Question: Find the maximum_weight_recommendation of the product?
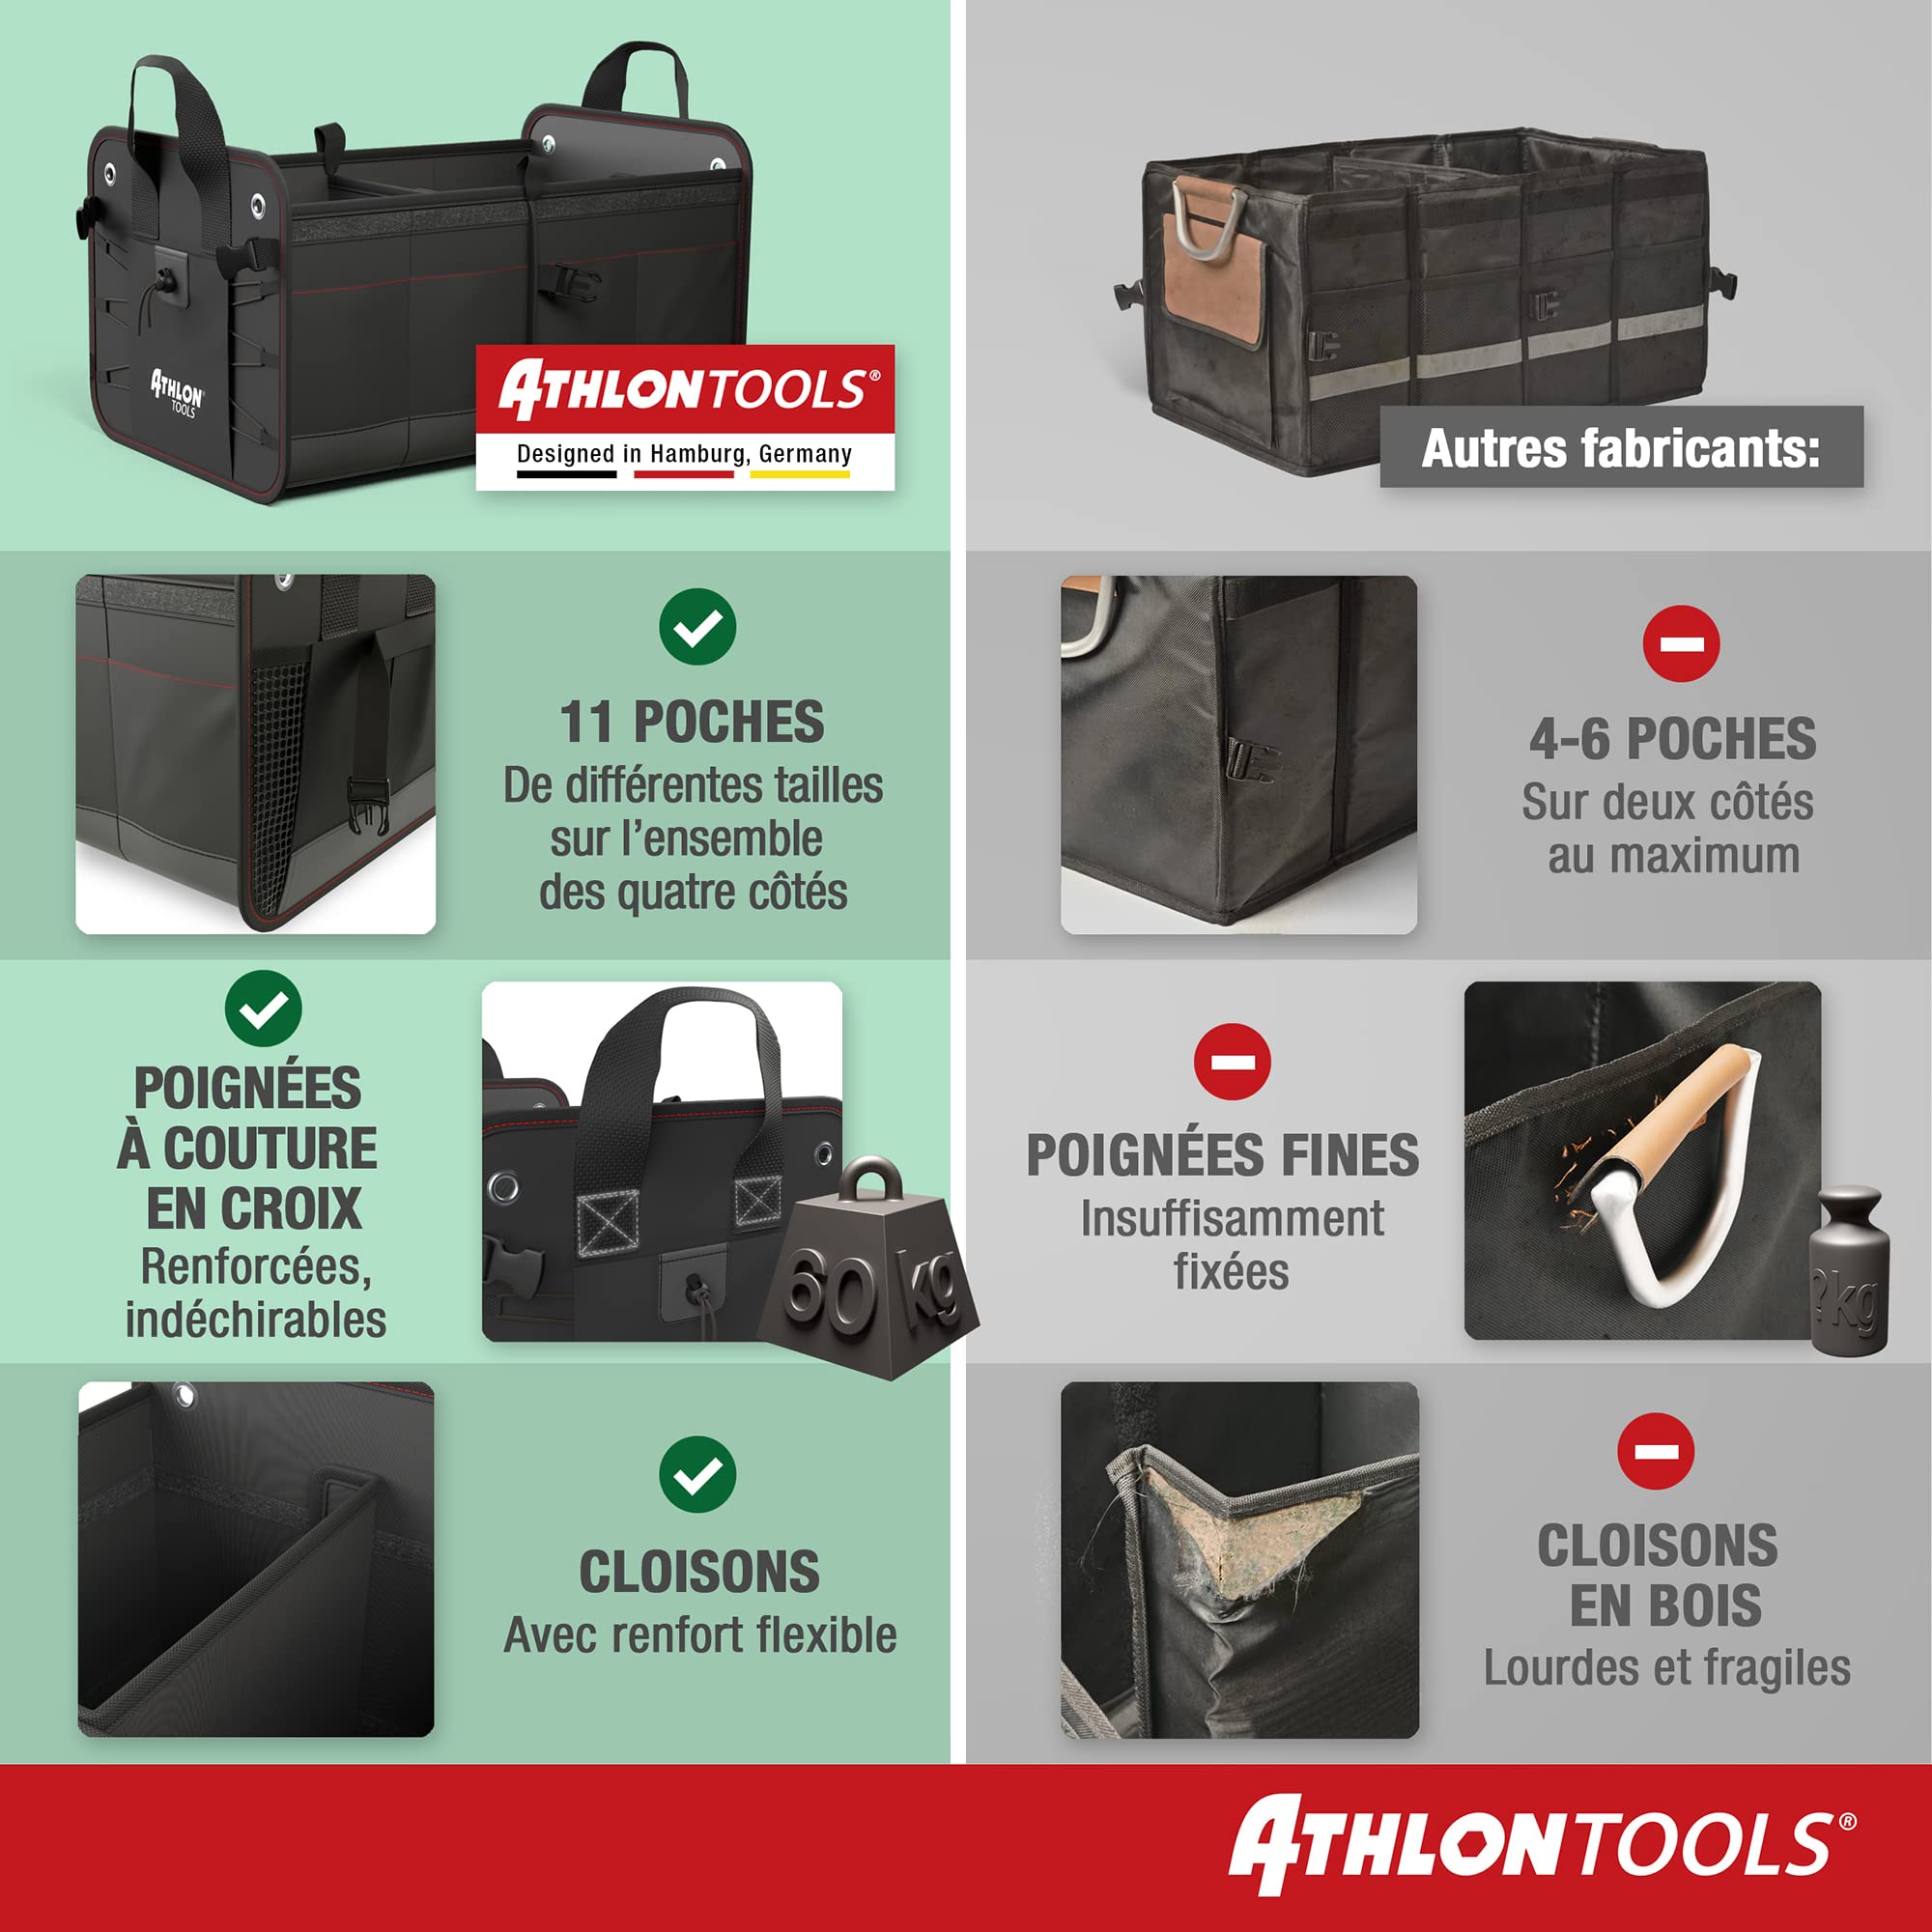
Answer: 7.0 kilogram